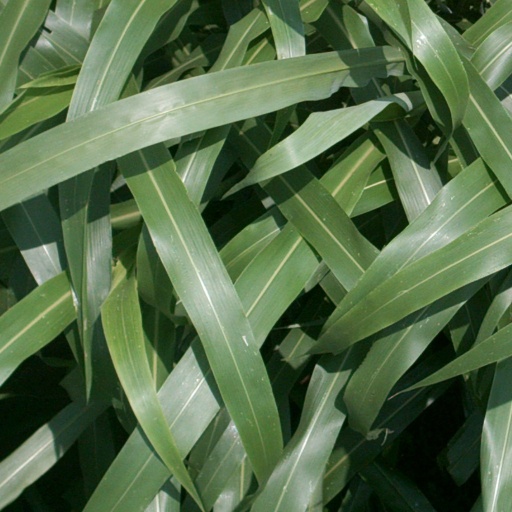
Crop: sorghum